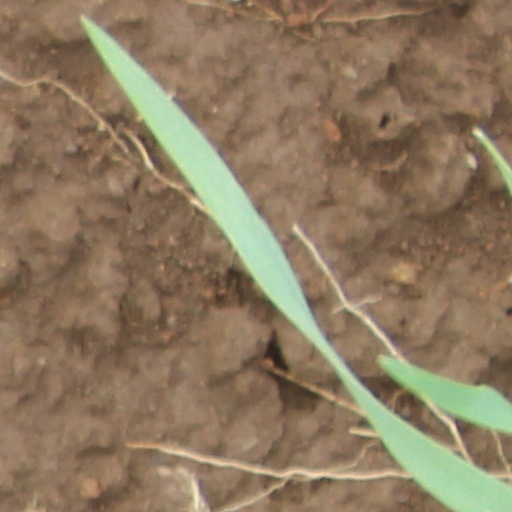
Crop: wheat